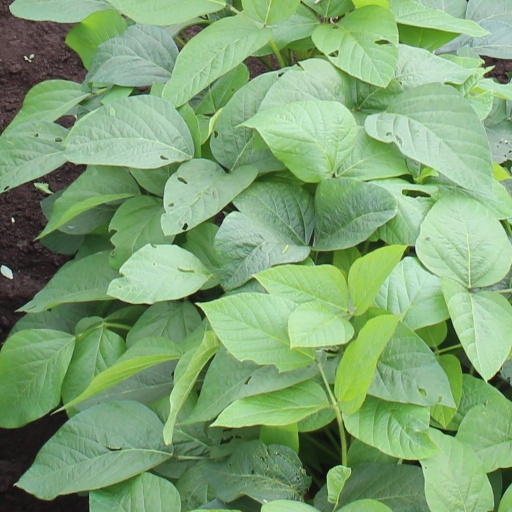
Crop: soybean